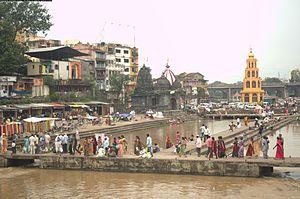
Panchavati de Nashik
"Panchavati est un quartier de la ville de Nashik dans l'état du Maharastra en Inde; Panchavati est un lieu de pèlerinage majeur pour les hindous car c'est un des lieux saints où Lord Ram a séjourné pendant son exil. Une partie entière de l'épopée mythologique du Ramayana se déroule à Panchavati, c'est l""'Aranya Kanda"", le Livre de la forêt. De nombreux temples et sites religieux importants y sont situés.